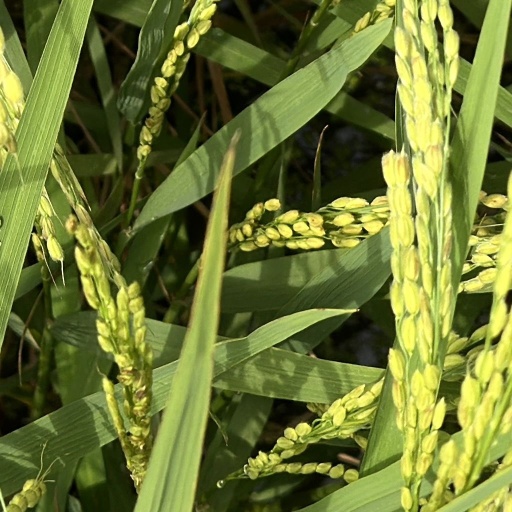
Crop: rice